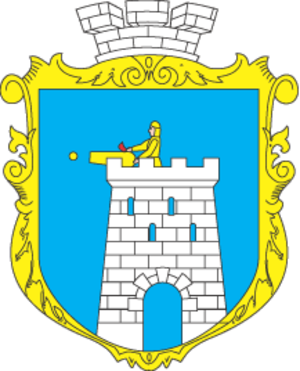
Belz est une petite ville de l'oblast de Lviv, en Ukraine. Sa population s'élevait à 2 267 habitants en 2019.